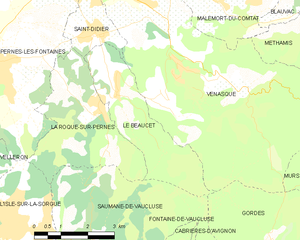
Carte des communes françaises Le Beaucet